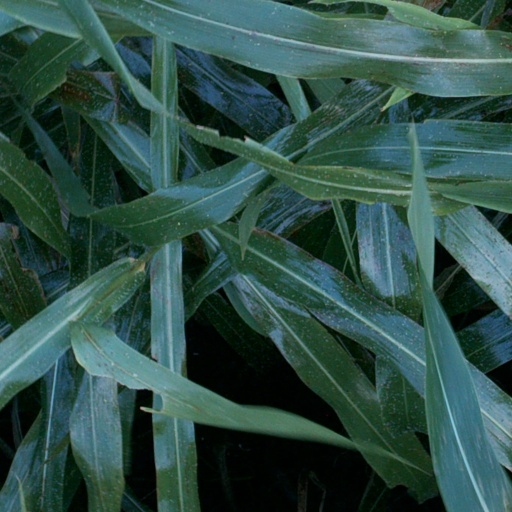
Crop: sorghum